British Rail Class 60

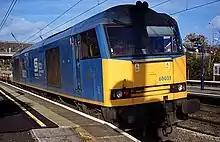
60 033 "Tees Steel Express" in British Steel blue at in 1999

After coming into EWS's ownership, the Class 60 locomotives were repainted in the red and yellow EWS livery as and when repainting was necessary. Many others carried vinyl stickers on their sides over the former BR sector liveries, demonstrating EWS's ownership. A few locos received new names including 60 033: "Tees Steel Express", painted in British Steel blue, and 60 081, repainted in a mock Great Western Railway green livery and renamed "Isambard Kingdom Brunel" in 2000.